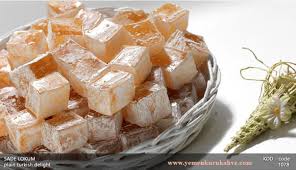
Yemek: lokum